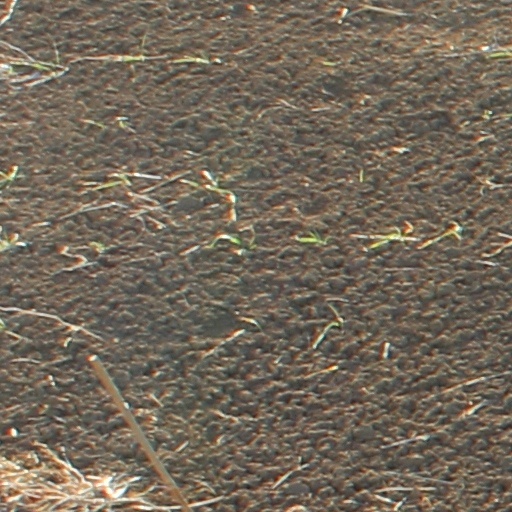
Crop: wheat